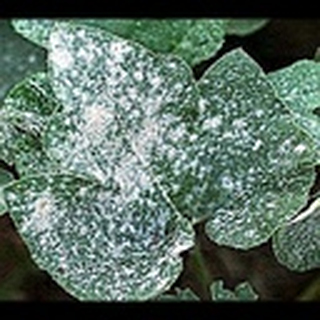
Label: cotton_powdery_mildew